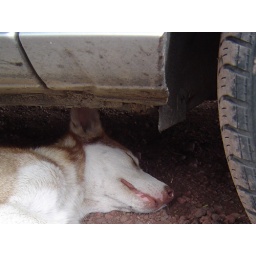
Sleeping dog underneath car 2